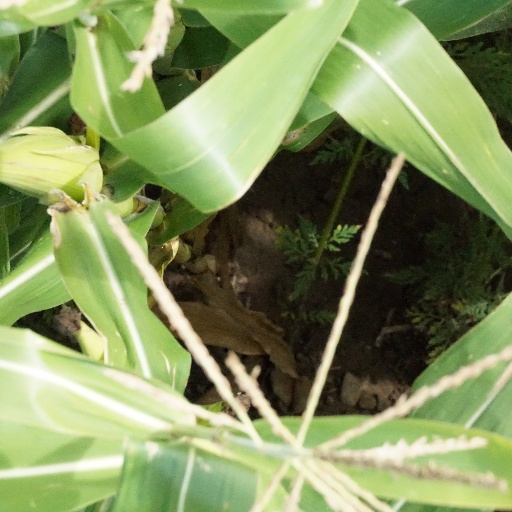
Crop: maize; corn